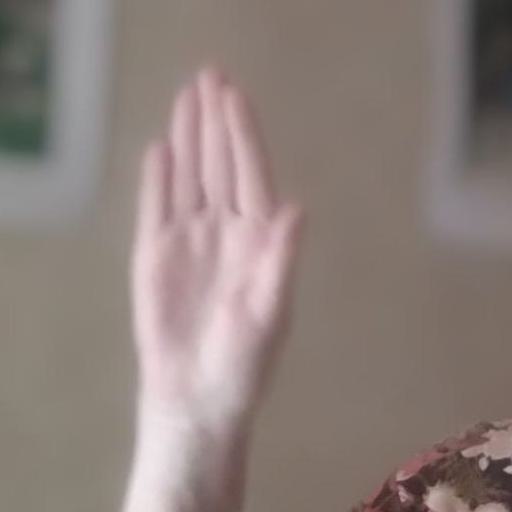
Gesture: stop